Adderbury

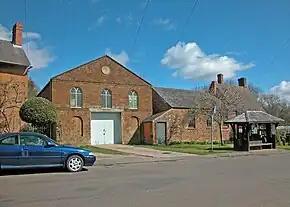
Former Independent chapel in Cross Hill Road

The Methodist Church in High Street was built in 1893. It is a member of the Banbury Methodist Circuit.